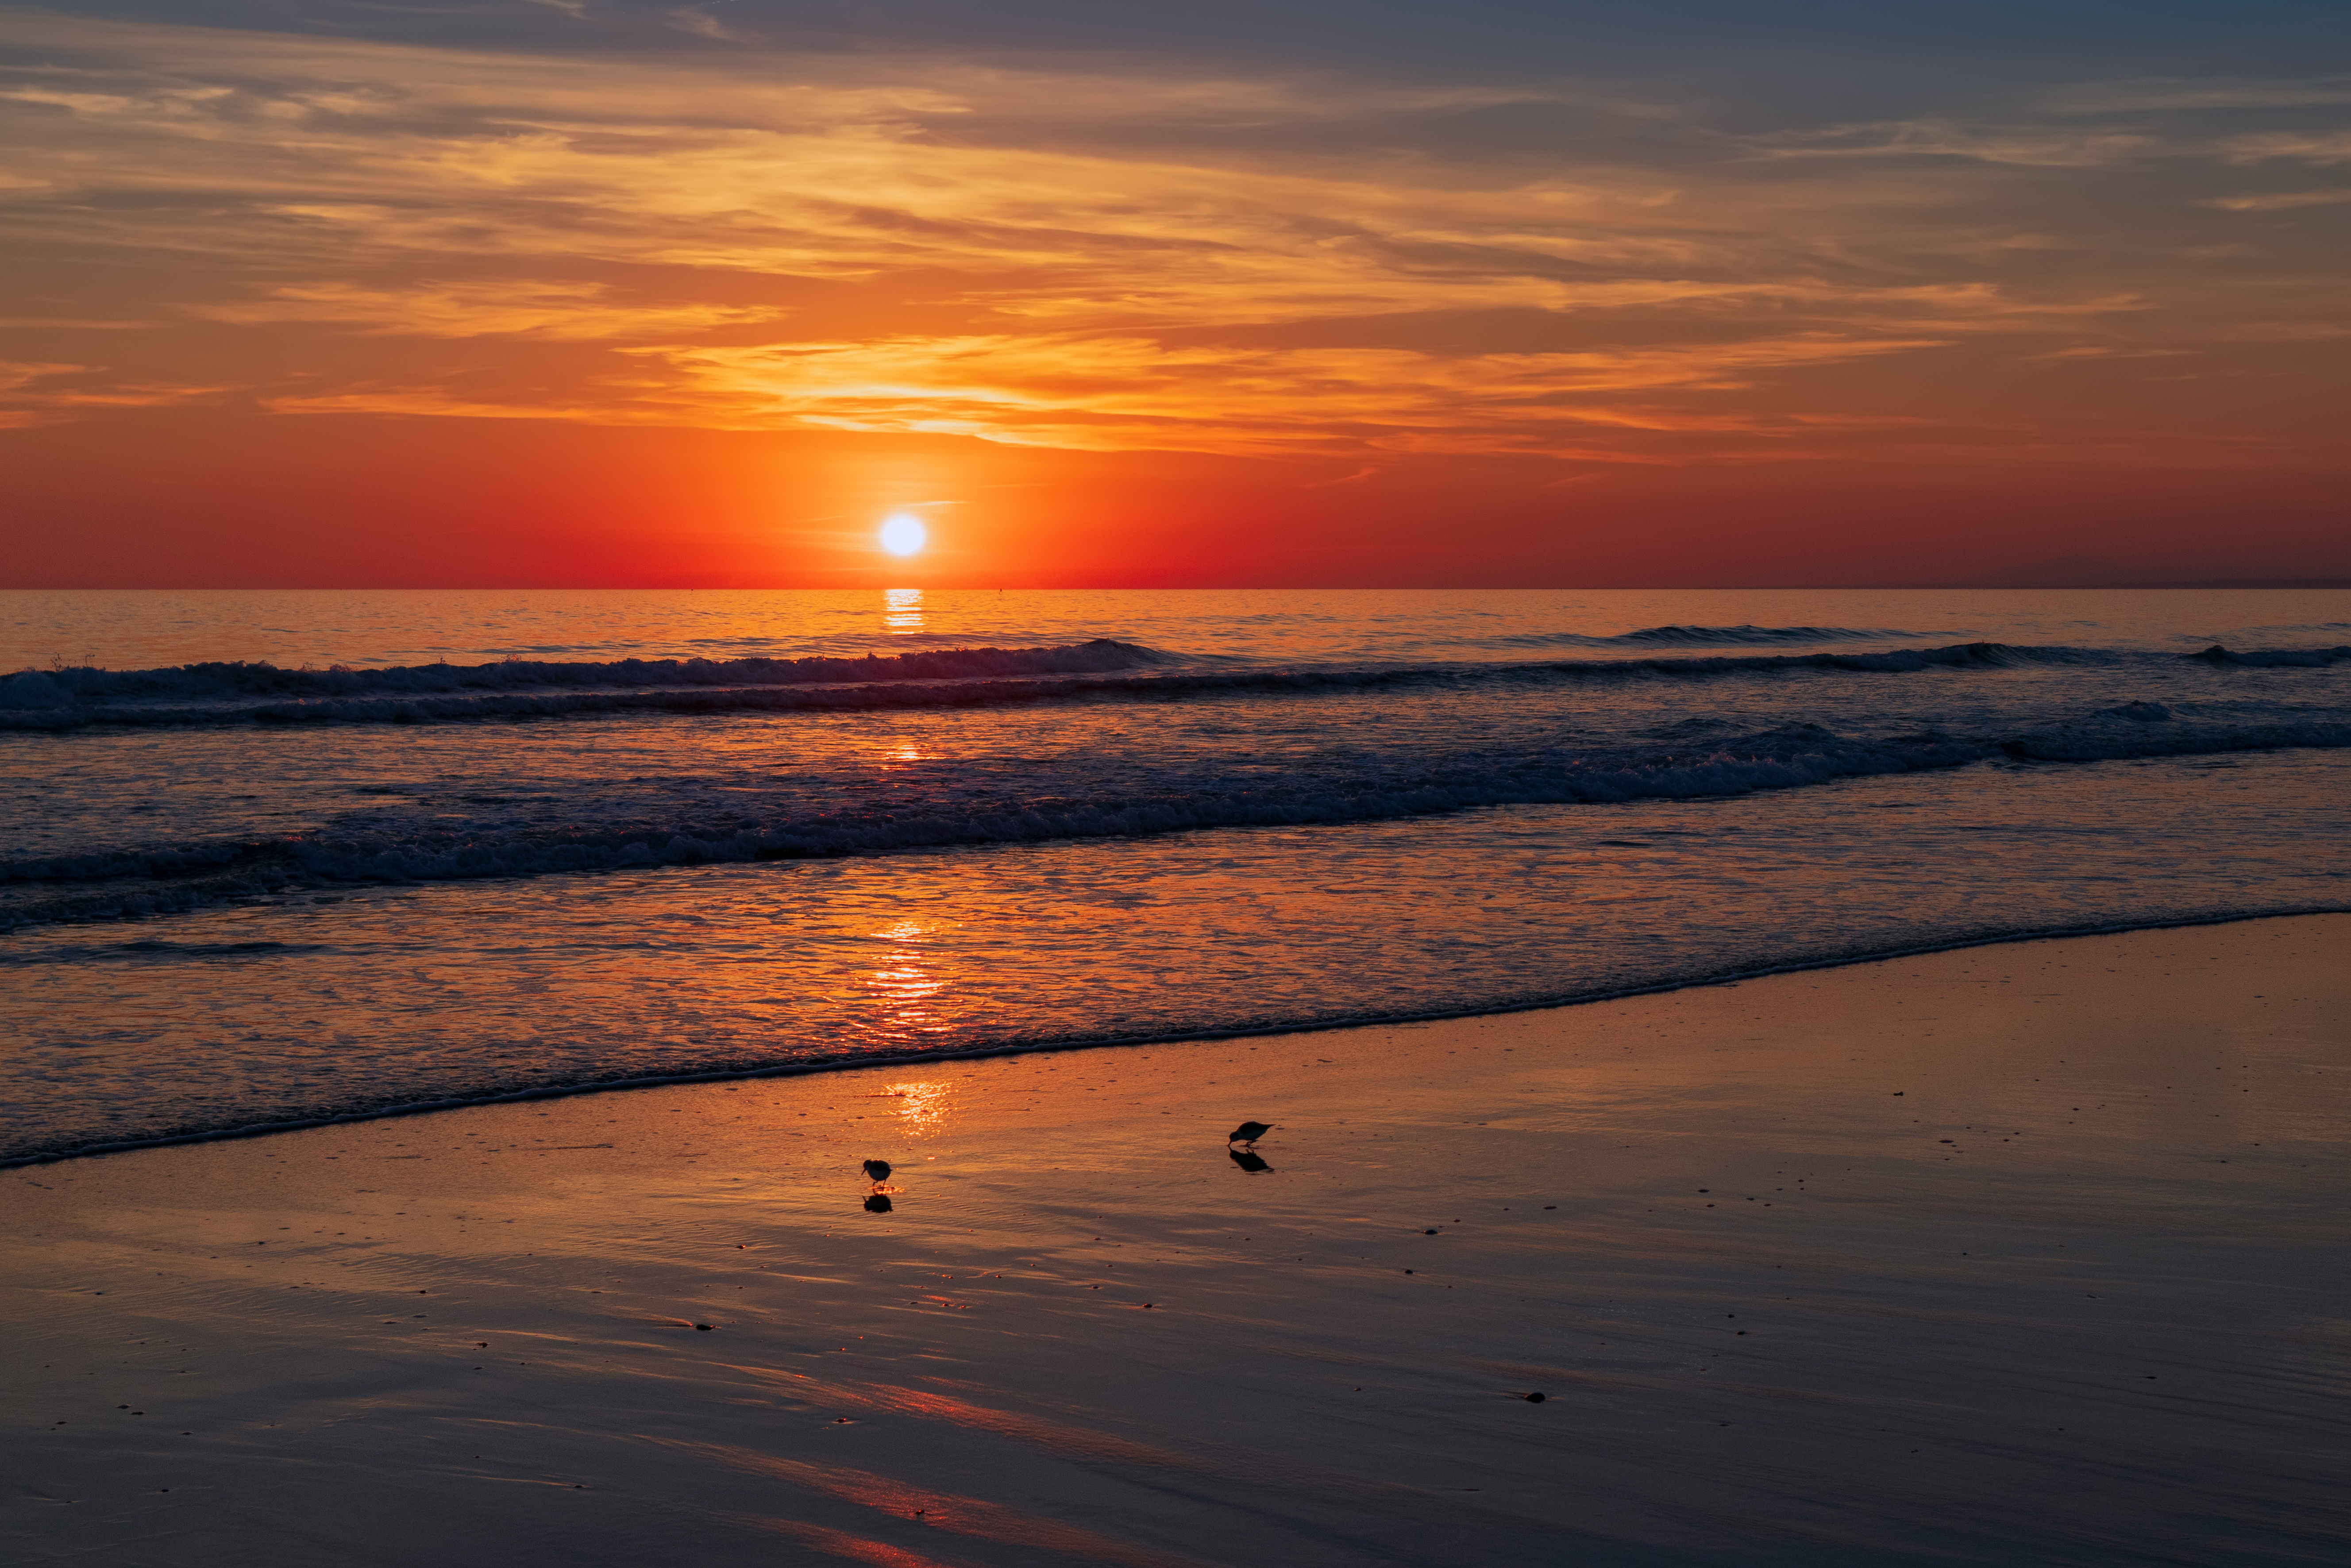
sea, sunset, sky, horizon, body of water, afterglow, sunrise, ocean, evening, sun, dusk, calm, red sky at morning, beach, shore, morning, coast, reflection, cloud, wave, water, dawn, mudflat, sunlight, sand, seabird, tide, wind wave, sound, coastal and oceanic landforms, landscape, vacation, channel